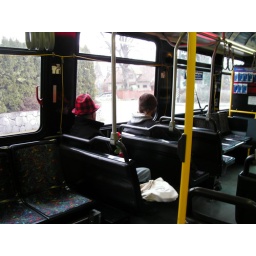
this man had a matching red hat &amp;amp; rose in a soda bottle. wonder where he was going